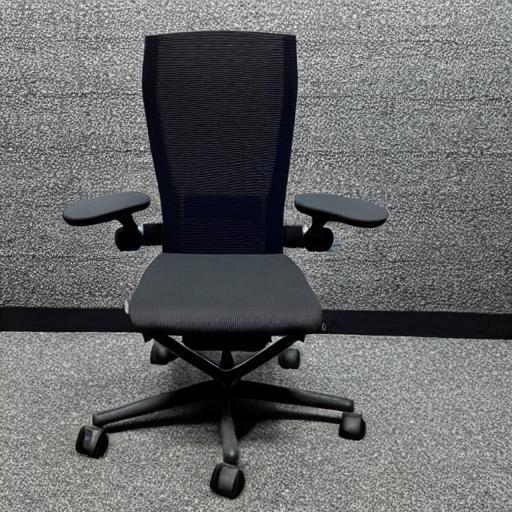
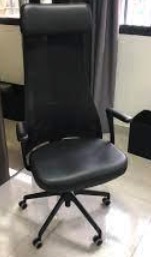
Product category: items_chair
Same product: no